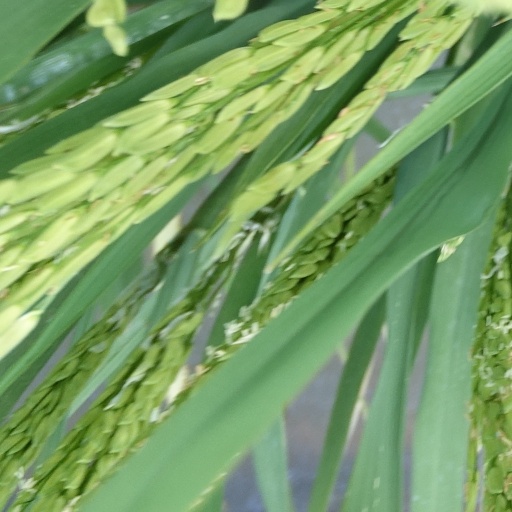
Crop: rice